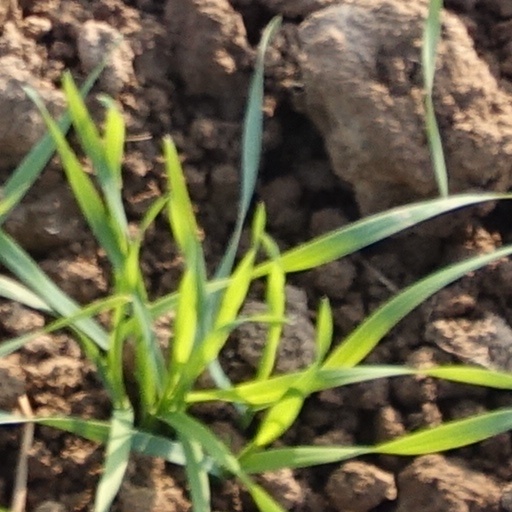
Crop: wheat